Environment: lab
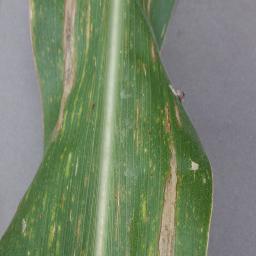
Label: northern_corn_leaf_blight